Francisco Balbi di Correggio

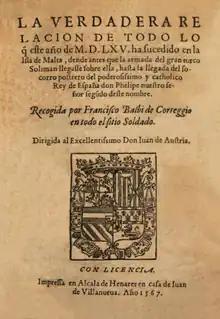
First edition of Balbi's account of the Siege of Malta, printed in Alcalá de Henares in 1567.

Francisco Balbi di Correggio (16 March 1505 – 12 December 1589), born in Correggio in the province of Reggio Emilia, Italy, was an arquebusier who served with the Spanish contingent during the Great Siege of Malta. Little is known about him other than that he maintained a journal throughout the siege, which he afterwards published.